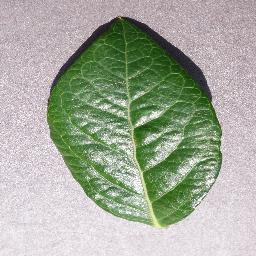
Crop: blueberry
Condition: healthy